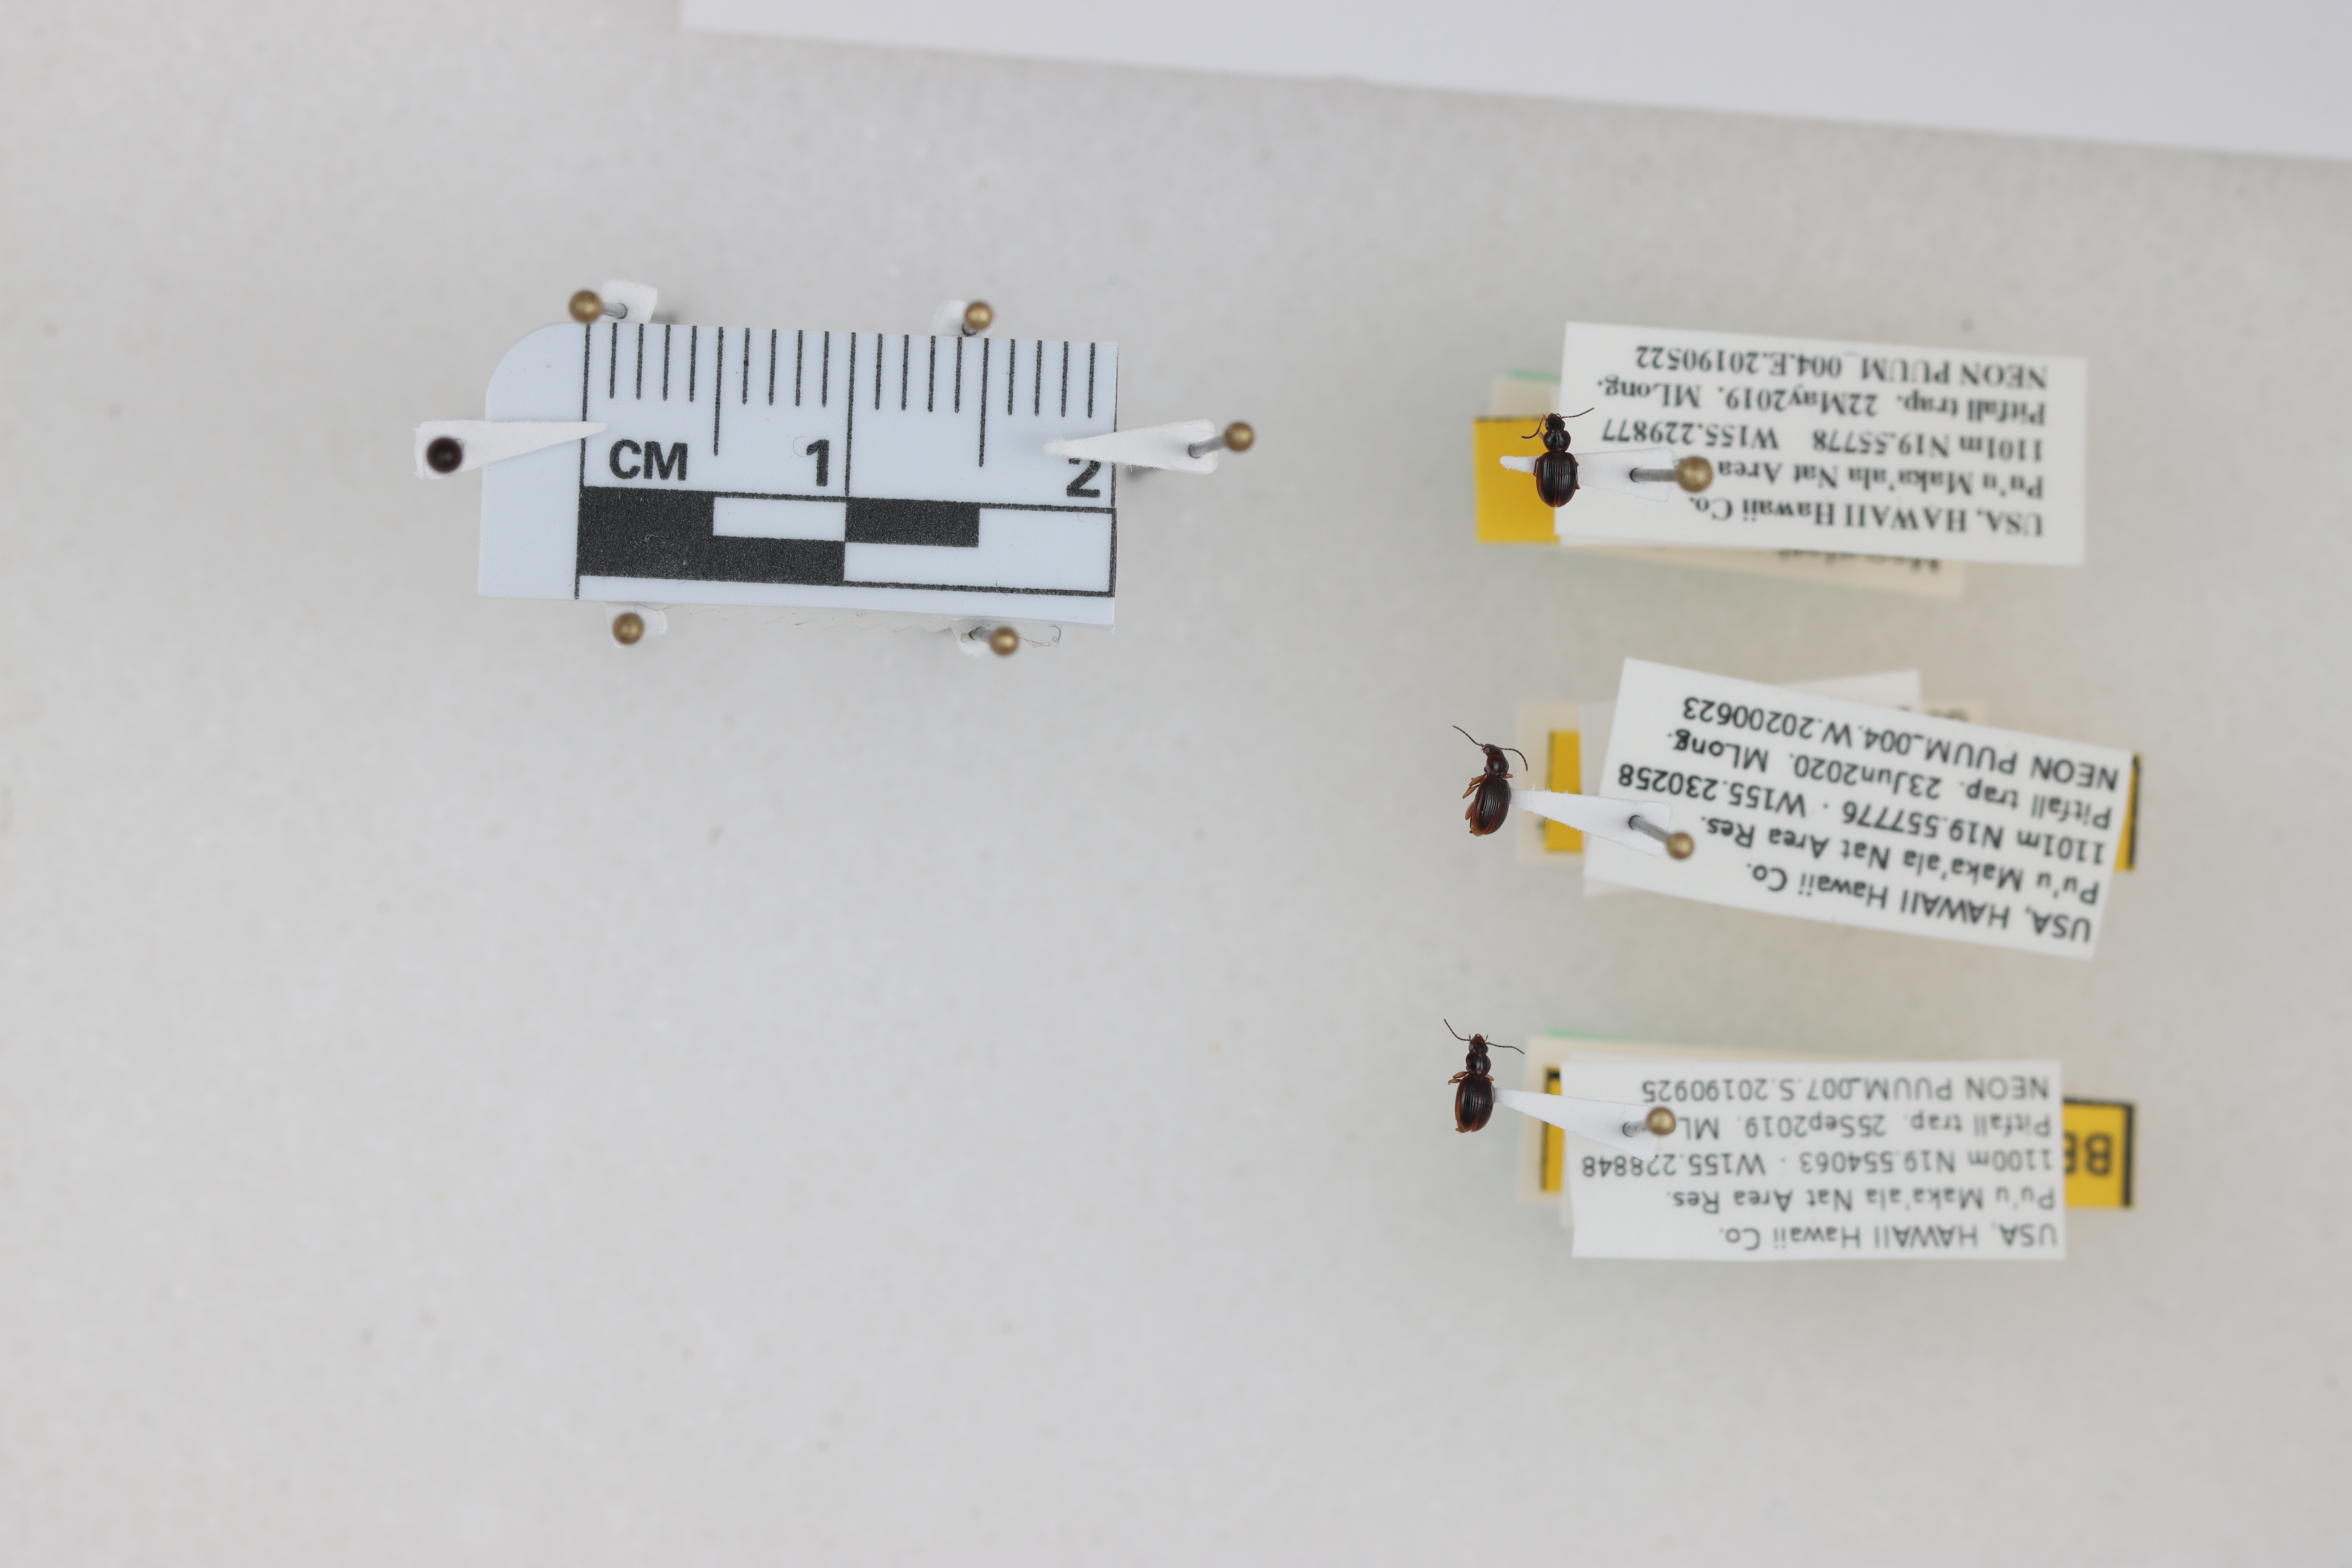
Beetle 1 — elytra length: 0.208 cm, elytra max width: 0.155 cm, basal pronotum width: 0.054 cm

Beetle 2 — elytra length: 0.214 cm, elytra max width: 0.126 cm, basal pronotum width: 0.045 cm

Beetle 3 — elytra length: 0.21 cm, elytra max width: 0.144 cm, basal pronotum width: 0.053 cm